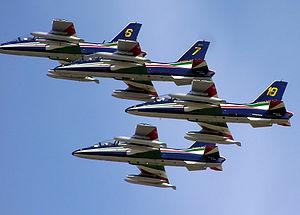
Une patrouille acrobatique est une formation d'avions qui fait des présentations de voltige aérienne. De nombreux pays ont créé des patrouilles militaires dans le but de démontrer le savoir-faire de leurs pilotes.